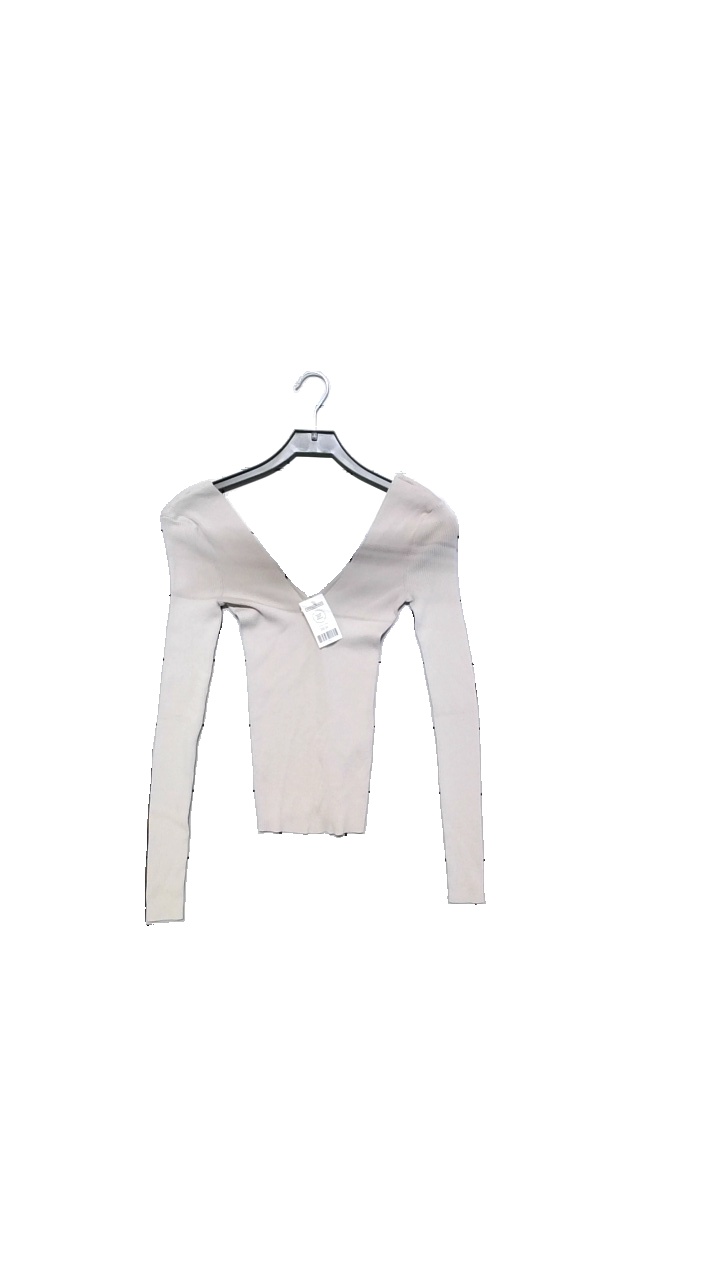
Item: Top (Ladies)
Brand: H&m
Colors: Grey, Beige
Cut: Regular, Tight, V-collar
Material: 65% viscose, 35% polyamide
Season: All
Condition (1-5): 4
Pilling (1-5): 4
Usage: Reuse
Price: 50-100